Alexis Carrel

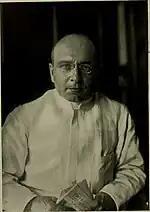

In 1935, Carrel's book, "L'Homme, cet inconnu" (Man, the Unknown), became a best-seller. The book attempted to comprehensively outline what is known, and unknown, of the human body and human life "in light of discoveries in biology, physics, and medicine", to shed light on the problems of the modern world, and to provide possible routes to a better life for human beings.